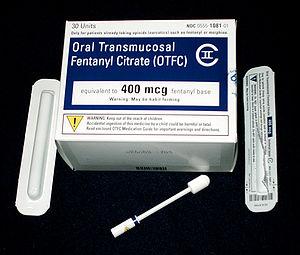
La crise des opioïdes, ou l'épidémie d'opioïdes, fait référence à l'augmentation rapide de l'utilisation d'opioïdes, avec ou sans prescription, aux États-Unis et au Canada depuis le milieu des années 2010. Parmi les opioïdes impliqués, on note le Percocet, le Vicodin, l'oxycodone et le fentanyl. D'après la Drug Enforcement Administration, « le nombre de morts par surdose, particulièrement celles résultant de drogues prescrites et d'héroïne, a atteint un niveau épidémique ».
Le fentanyl est un analgésique opioïde, synthétisé pour la première fois par le docteur Paul Janssen en Belgique vers la fin des années 1950. Son potentiel analgésique vaut environ 100 fois celui de la morphine. Il a été introduit dans la pratique médicale dans les années 1960 sous forme d'anesthésique intraveineux. À l'état gazeux, il a une odeur caractéristique d'orange. Le fentanyl a une dose létale médiane de 3,1 mg/kg chez les rats et de 0,03 mg/kg chez les chimpanzés. La DL₅₀ chez les humains n'est pas connue avec précision mais est estimée à environ 2 mg/kg. La dose mortelle minimale chez les humains est de 0,25 mg/kg. Le fentanyl est dans la plupart des pays une substance réglementée assimilée aux stupéfiants. Ce produit est au cœur de la crise des opioïdes américaine des années 2010.